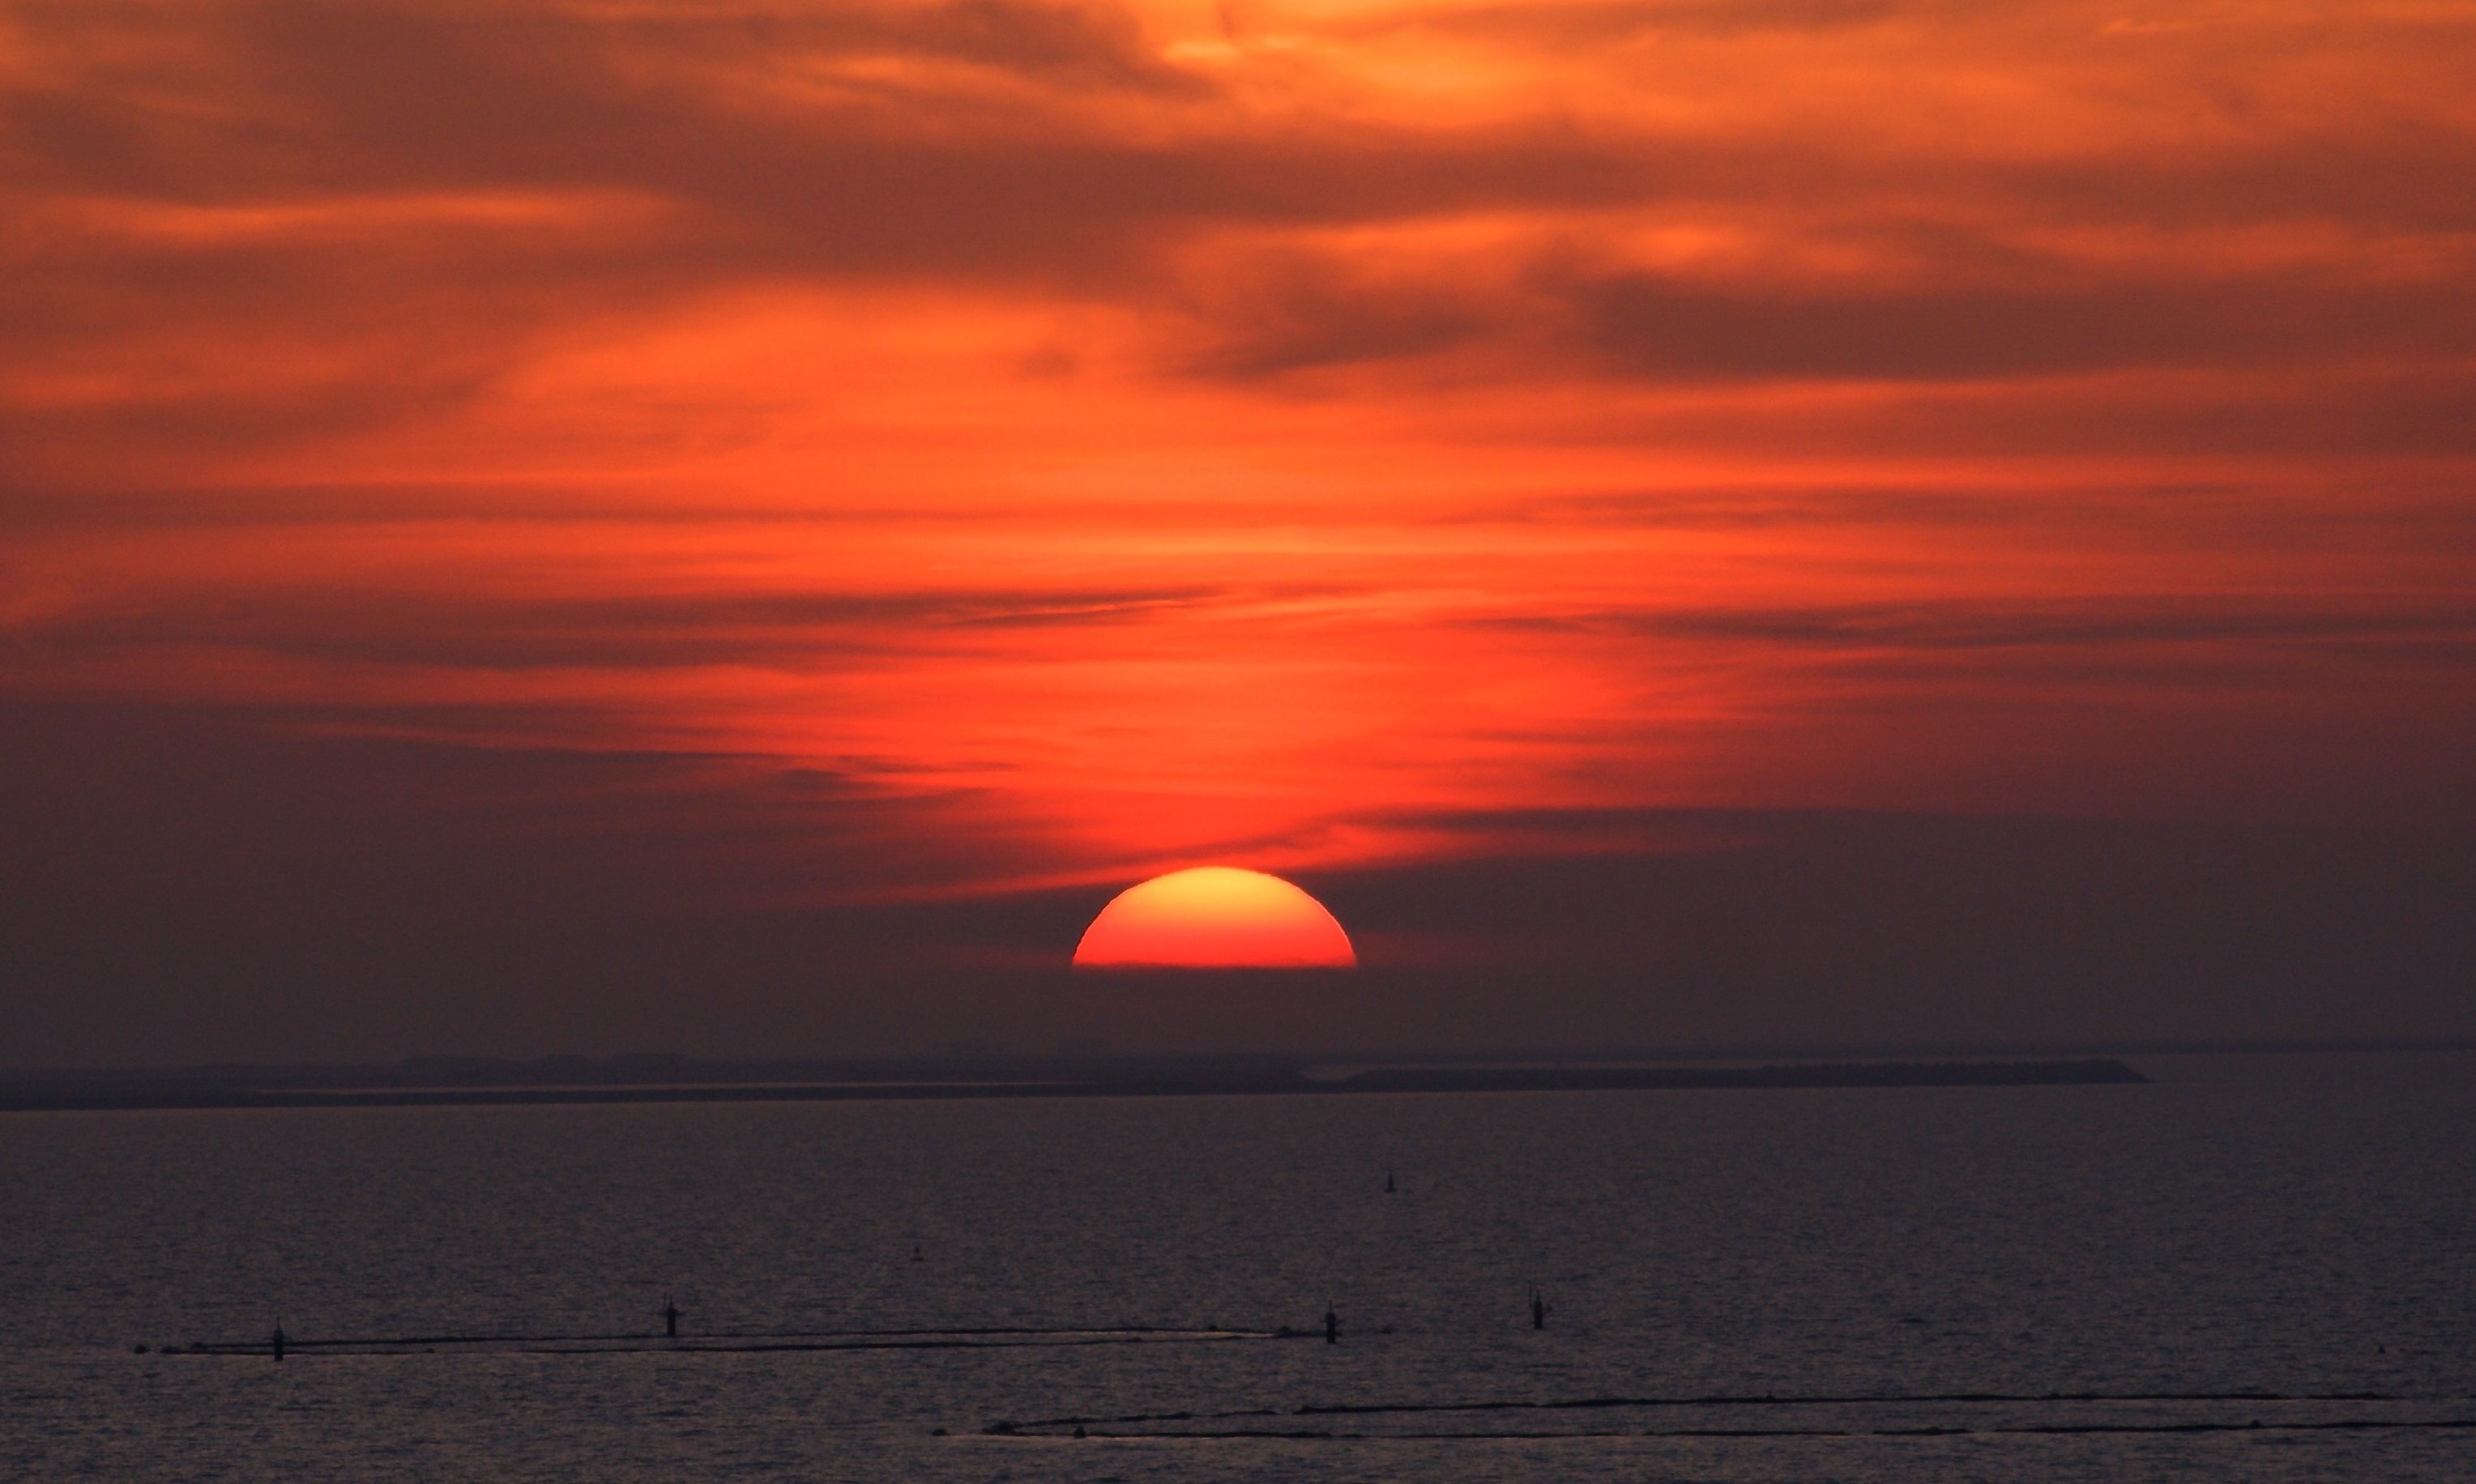
sea, ocean, horizon, cloud, sky, sun, sunrise, sunset, sunlight, morning, dawn, atmosphere, dusk, evening, orange, red, romance, yellow, clouds, abendstimmung, afterglow, evening sky, red sky at morning